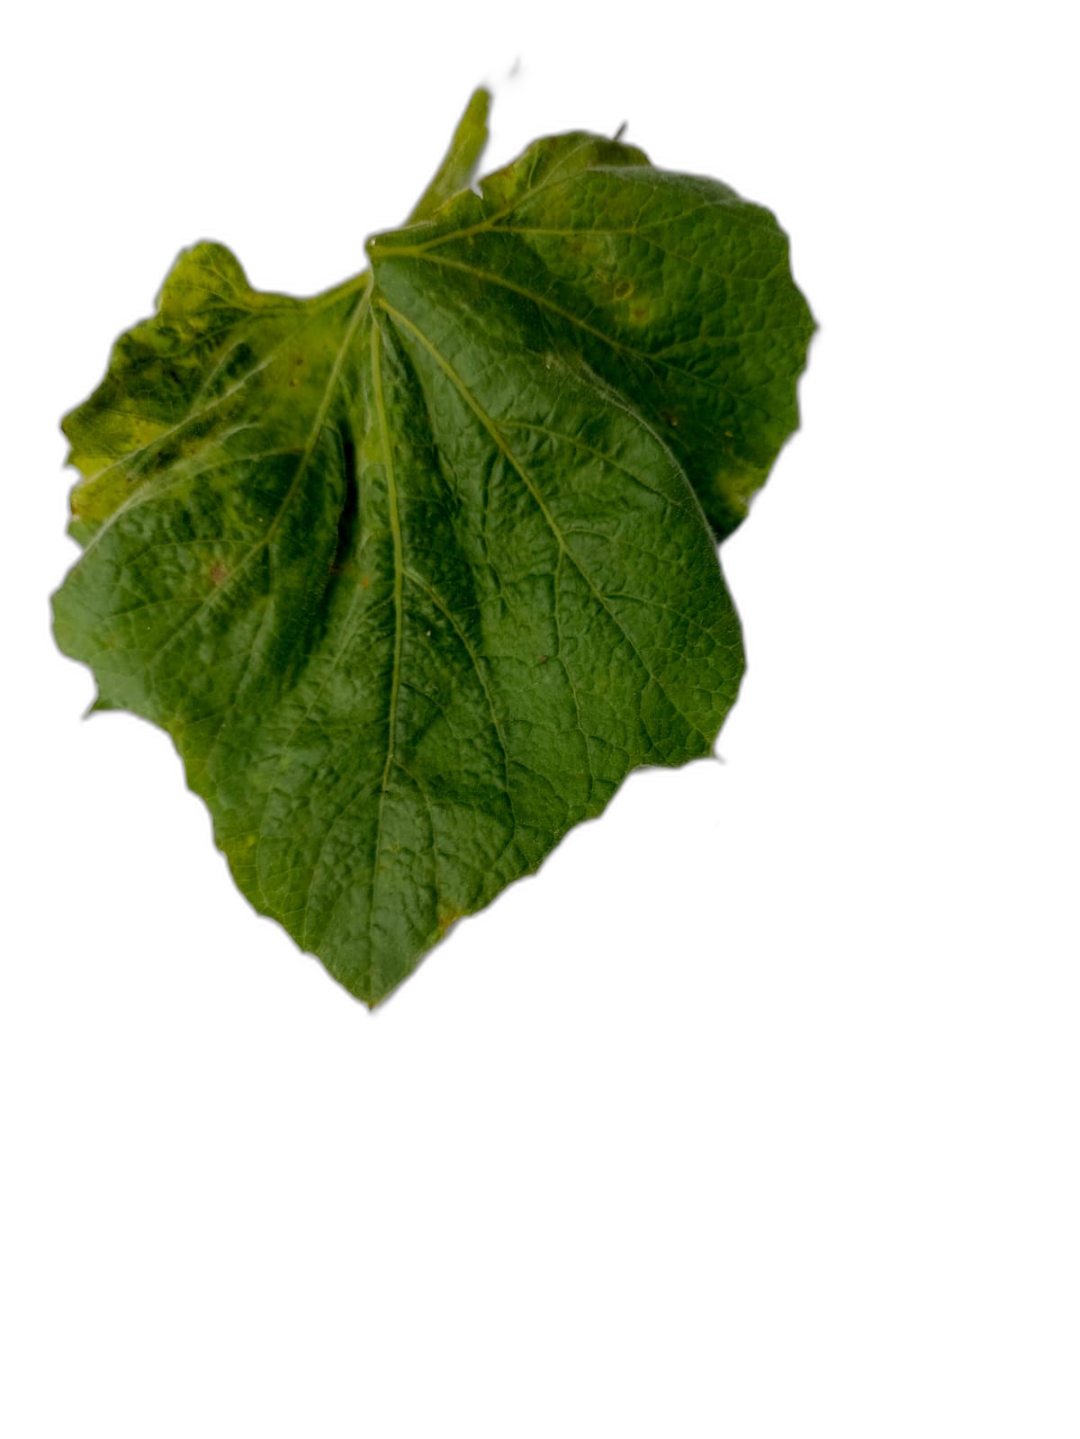
Crop: Bottle Gourd
Label: Mosaic_Virus